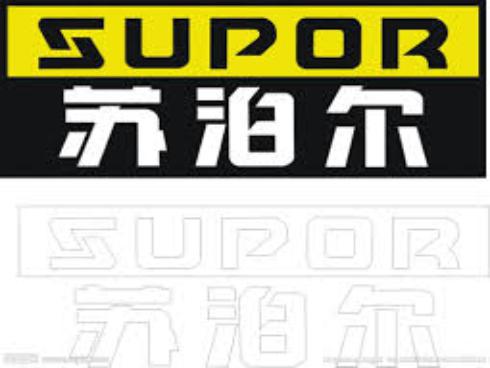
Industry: Electronic